Sigmund Sternberger House

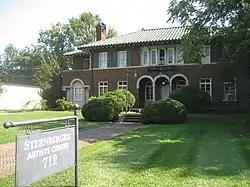
Sigmund Sternberger House, September 2012

Sigmund Sternberger House is a historic home located at Greensboro, Guilford County, North Carolina. It was designed by architect Harry Barton and built in 1926. It is a two-story villa in the Renaissance Revival style. It is constructed of deep red bricks, green ceramic tiles, and sculpted gray limestone. The house features arcades and Venetian-arched porches. Also on the property are two contributing outbuildings and a contributing brick retaining wall. It has served at the home of the Sternberger Artists' Center since 1964.